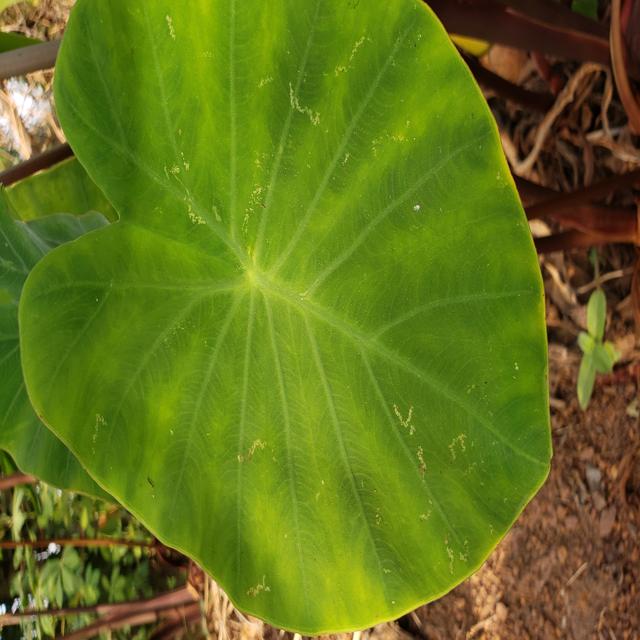
Label: Healthy